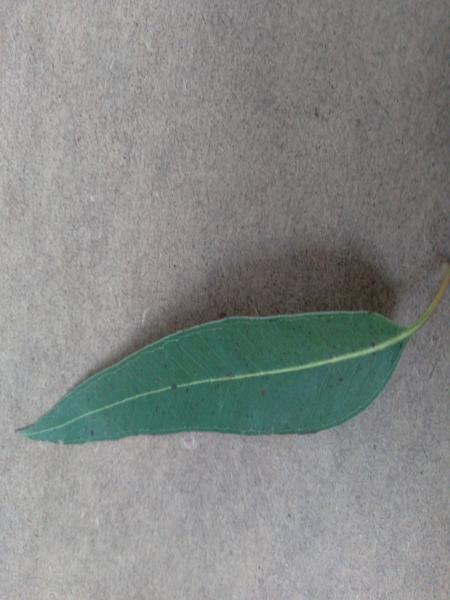
Plant: Eucalyptus